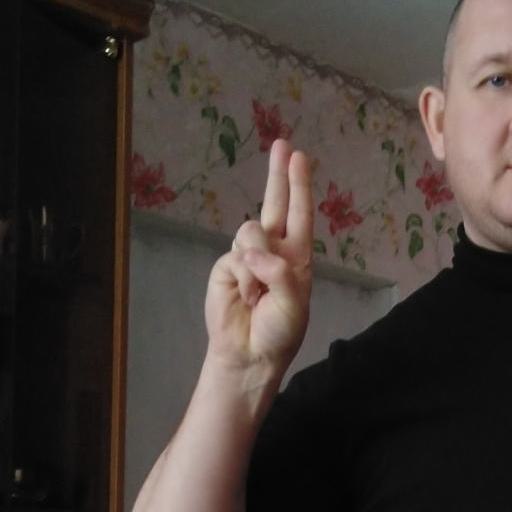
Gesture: two_up